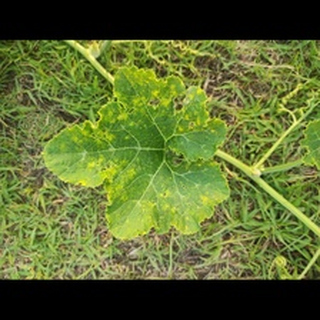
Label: pumpkin_bacterial_leaf_spot